Aircraft in fiction

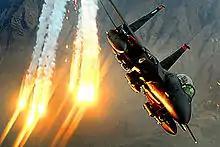
F-15 Strike Eagle

US Marine aviator Lt. Col. Wilbur "Bull" Meecham flew a McDonnell Douglas F-4 Phantom II in the 1979 film "The Great Santini" starring Robert Duvall as Meecham.